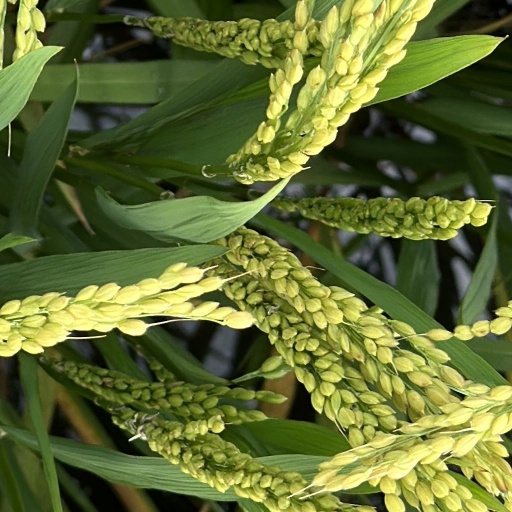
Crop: rice